Lake Sinclair

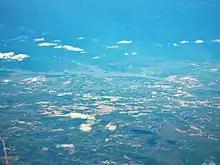
Lake Sinclair and dam

Lake Sinclair is largely used by lake residents and people who live and house their boats, watercraft and RVs on the lake. There is easy access to the water with two public boat ramps provided by Georgia Power. There are also marinas and boat storage areas located on the lake. Other areas of access to the lake includes Oconee Springs Park. Lake Sinclair is the site of several fishing tournaments—both local and national—and attracts fishermen of various skill levels and interest. Visitors find fall and winter fishing at Lake Sinclair a special treat due to the mild climate and activity. There is also a popular fishing area below the dam near Milledgeville. Several recreation areas, such as Oconee Springs Park and Rocky Creek Park, provide day-use facilities that include picnic tables, grills, boat ramp and a small beach. There is camping and even cabin rentals provided at Oconee Springs Park, but not Rocky Creek Park.